Dakshin Gujarat Adivasi Sevamandal

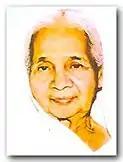

On May 12, its first office was established in Surat. With just a table and chair, Urmillaben Bhatt began the work of serving the remote interior villages, establishing 200 People's Schools, first meeting outside, in the shade of the trees.